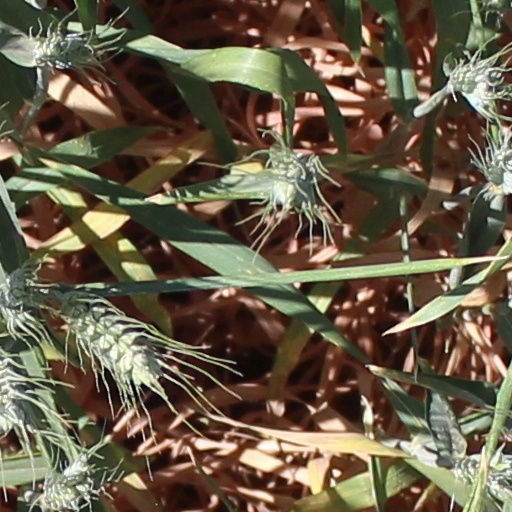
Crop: wheat